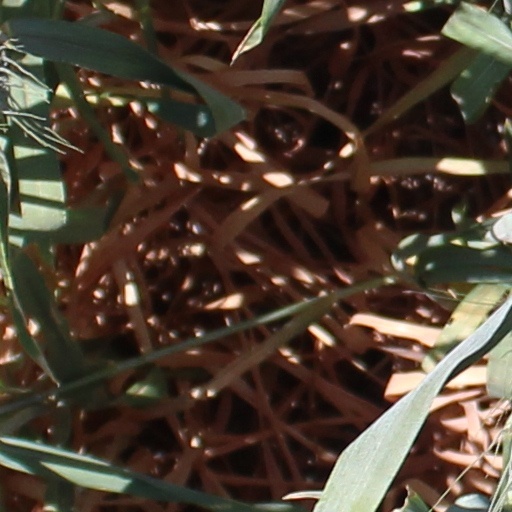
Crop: wheat